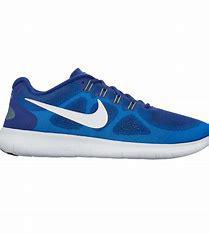
Brand: Nike
Model: Free RN 2017